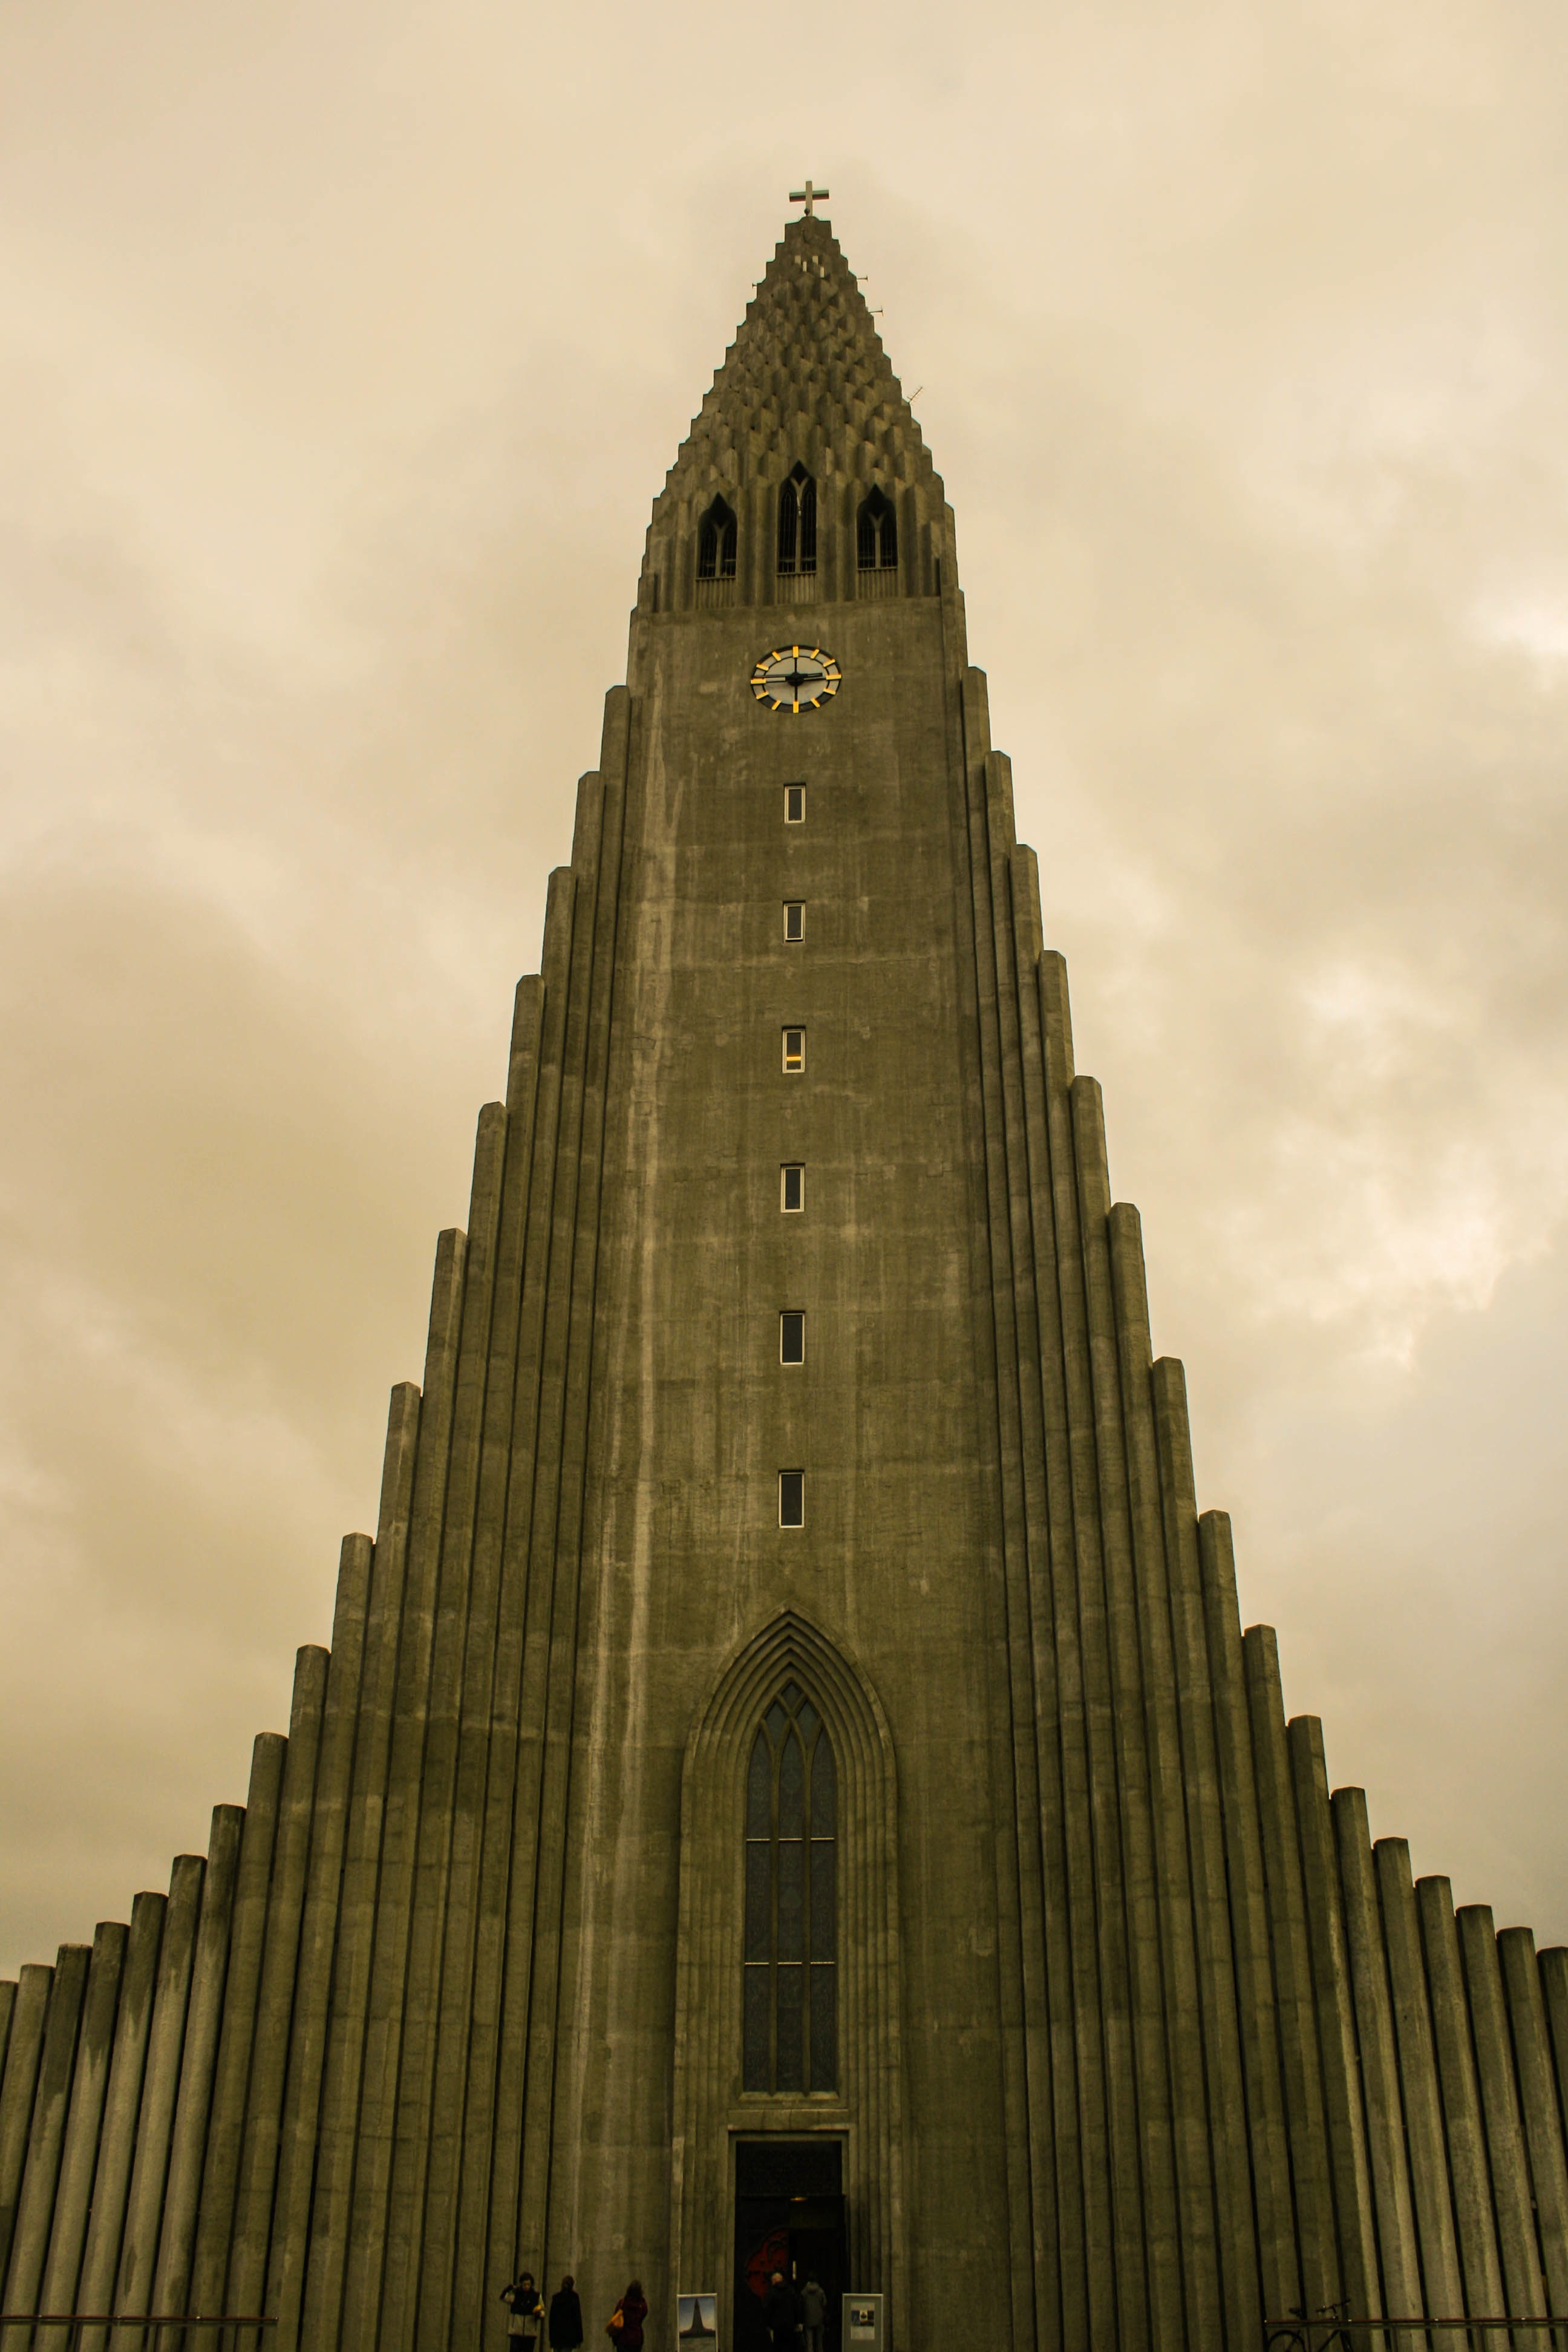
building, skyscraper, monument, tower, landmark, cathedral, place of worship, temple, spire, steeple, symmetry